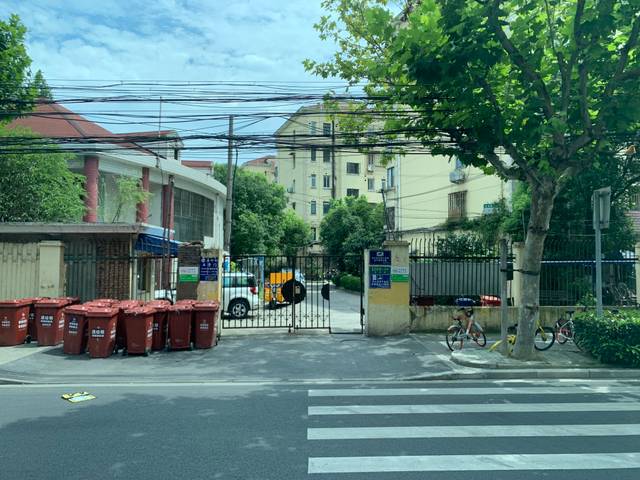
Region: China
Coordinates: 31.249, 121.571